Peter Jalowiczor

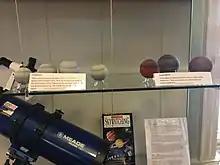
Exoplanet and Brown Dwarf Models displayed at Clifton Park Museum.

Peter Jalowiczor (born 1965) is an independent scholar (astronomer) living in South Yorkshire, in the United Kingdom. Jalowiczor is primarily known for co-discovering four exoplanets at home using data released to the public by the University of California's Lick-Carnegie Planet Search Team and conducted research confirming that formula_1 for the delta effect for comets. He has written four books – two about football and two about Polish servicemen from World War II. He is also the founder of a football club, the Polish Millers.